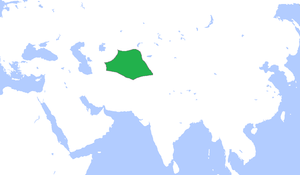
Bukhara-khaganatet
Bukhara omkring 1600
Bukhara-khaganatet var en feudal stat i Centralasien i det sydøstlige Turan i tilknytning til byen Bukhara, tidvis selvstændig, og tidvis som emirat. Landets tidligere territorium er siden overvejende indgået i Uzbekistan.